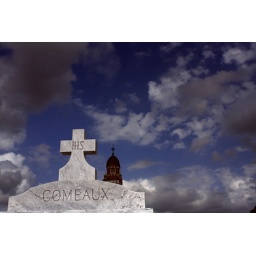
The Comeaux tombstone against clouds and a blue sky. A church in Lafayette, LA sits in the background.